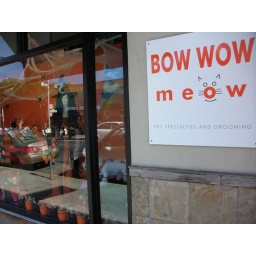
Lots of cute doggies in the window in Halloween costumes